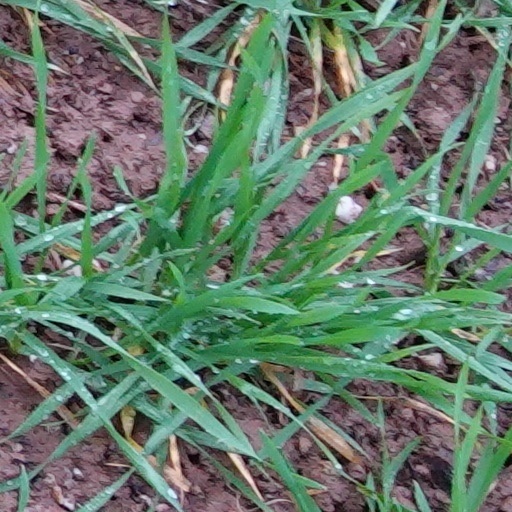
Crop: wheat